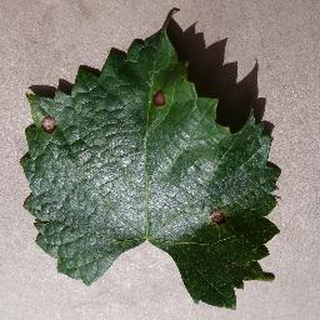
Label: grape_black_rot